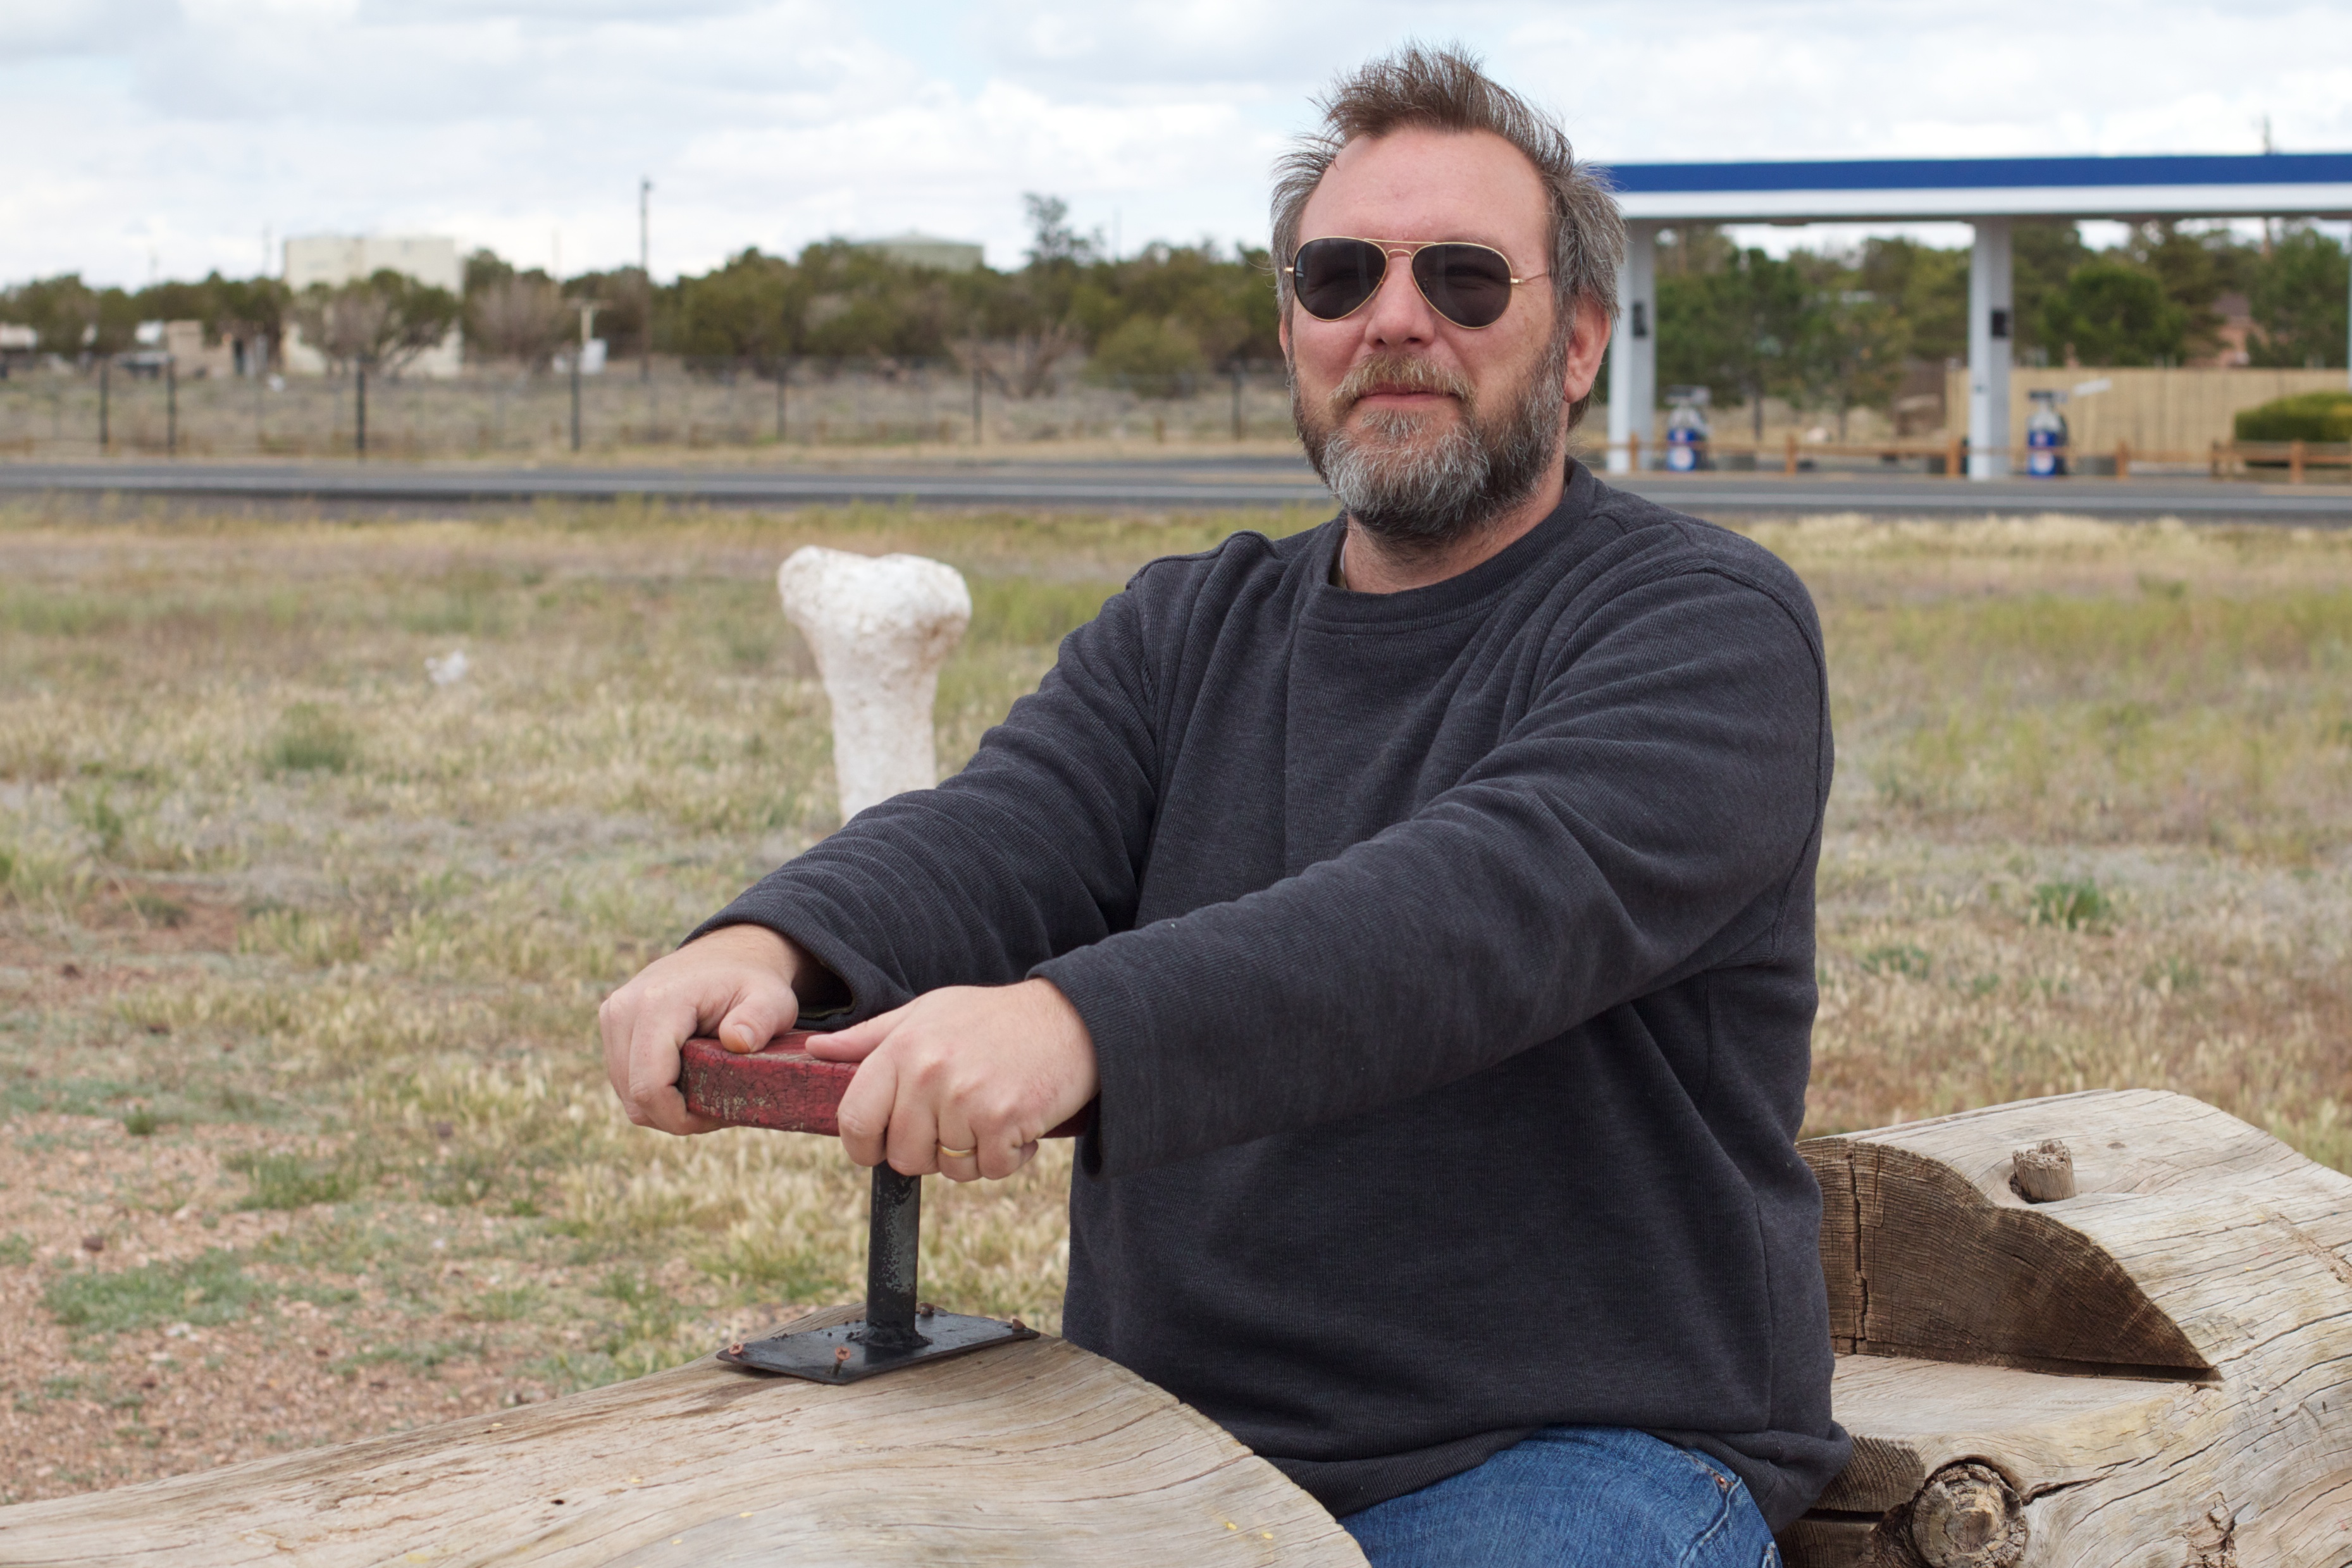
man, person